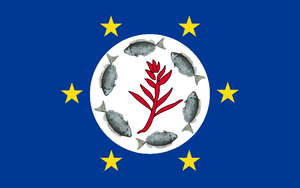
Airai est l'un des seize États qui forment les Palaos. D'une superficie de 44 km², il est peuplé de 2 723 habitants. Sa capitale est Airai.
Le drapeau des Palaos représente une lune pleine, jaune doré, légèrement décentrée sur un champ de ciel bleu.